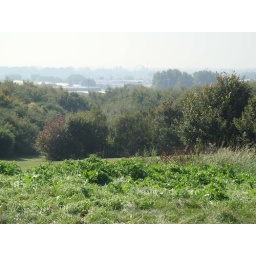
Looking south from top of hill in eastern part of Stockley Park. Wild flower meadow in foreground